Pouvanaa a Oopa

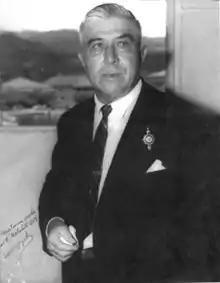
Pouvanaa a Oopa

Pouvana'a a O'opa (May 10, 1895 – January 10, 1977) was a Tahitian politician and advocate for French Polynesian independence. He is viewed as the "metua" (father) of French Polynesia's independence movement.